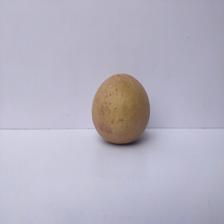
Size: Large